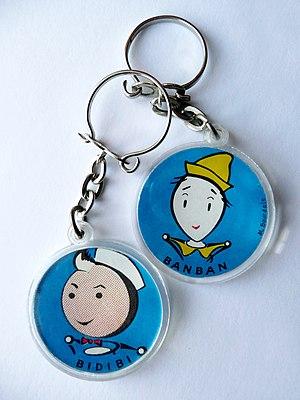
Porte-clés représentant les deux héros des Aventures de Bidibi et Banban, dessinés par Michel Bourdais, et parus en 1965 à la grande époque de la copocléphilie.
Les Aventures de Bidibi et Banban sont une série de pièces de théâtre en trois actes et de feuilletons radiophoniques destinés au jeune public. Elles sont écrites par Jean Dalten entre 1945 et la fin des années 1950. Sur fond d’enquête policière très animée, menée par deux apprentis clowns, chacune des intrigues fait la part belle à l'humour, et offre aux spectateurs la possibilité d'intervenir dans l’action.